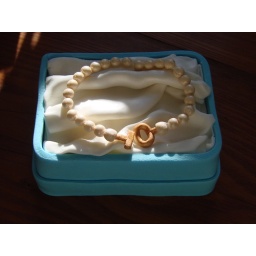
gumpaste pearl jewelry in Tiffany box mini cake design